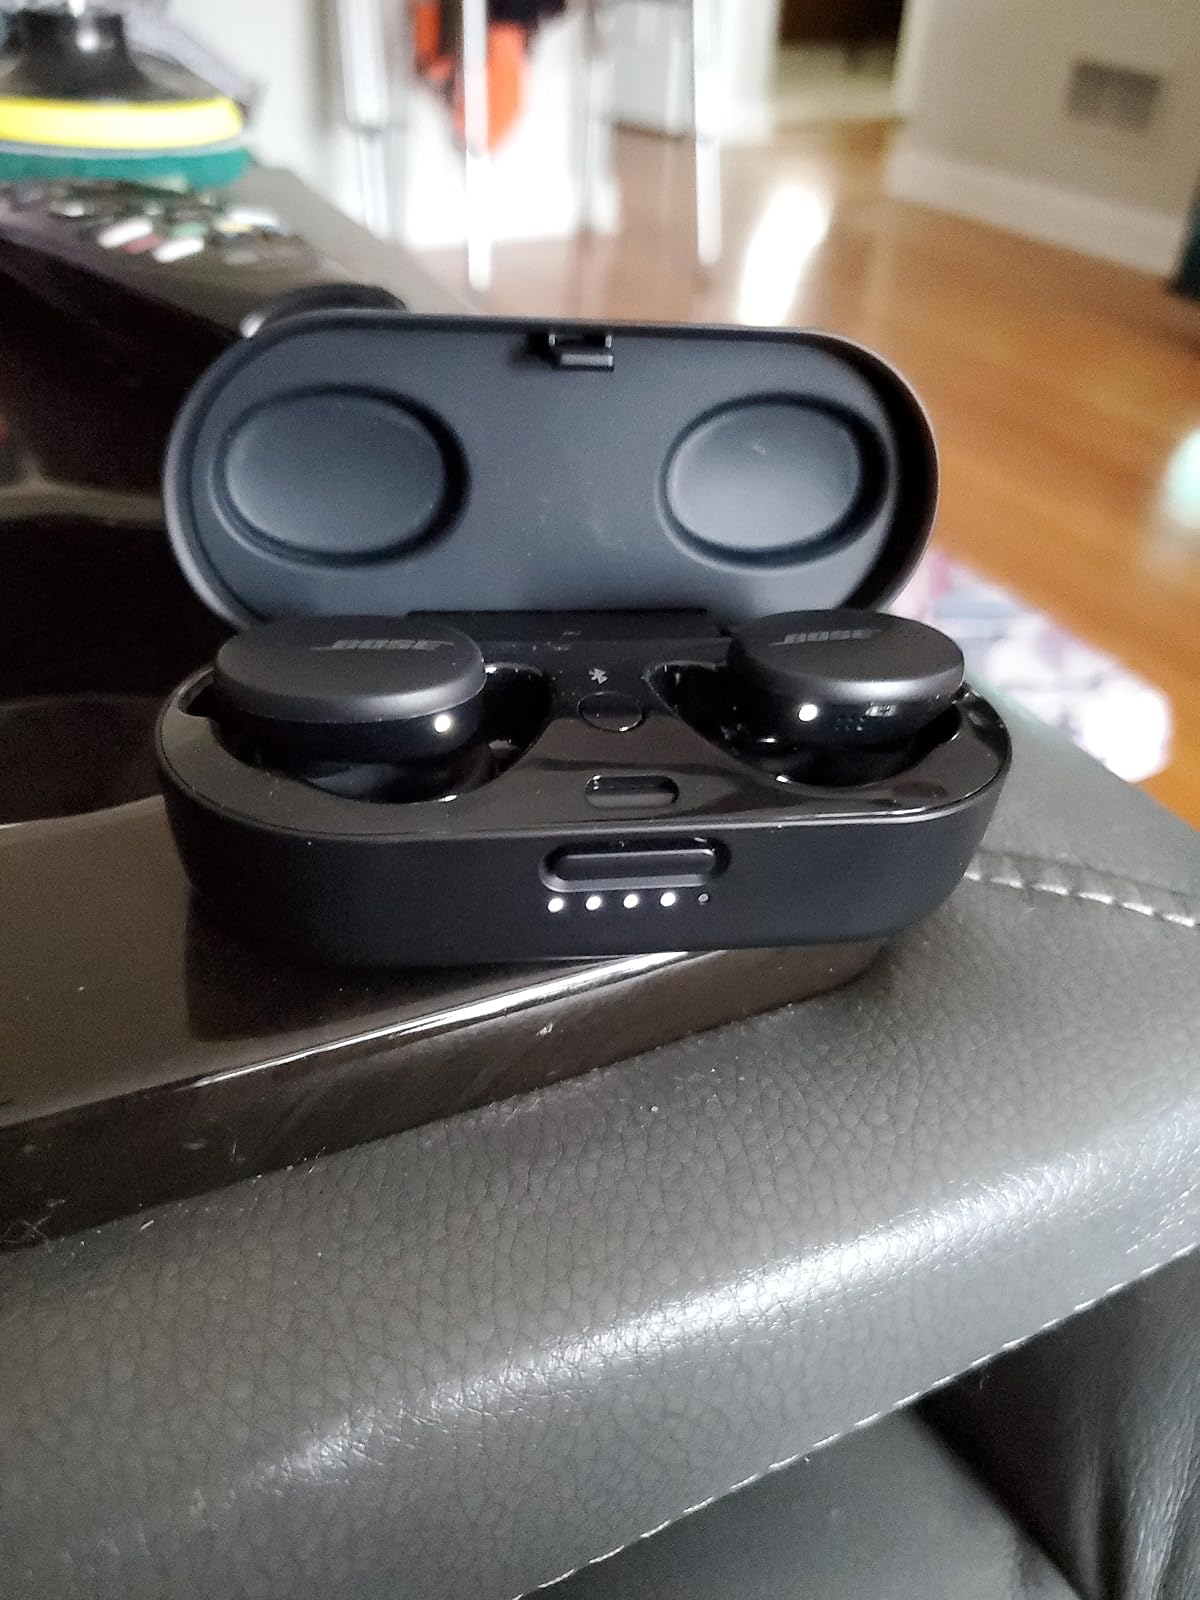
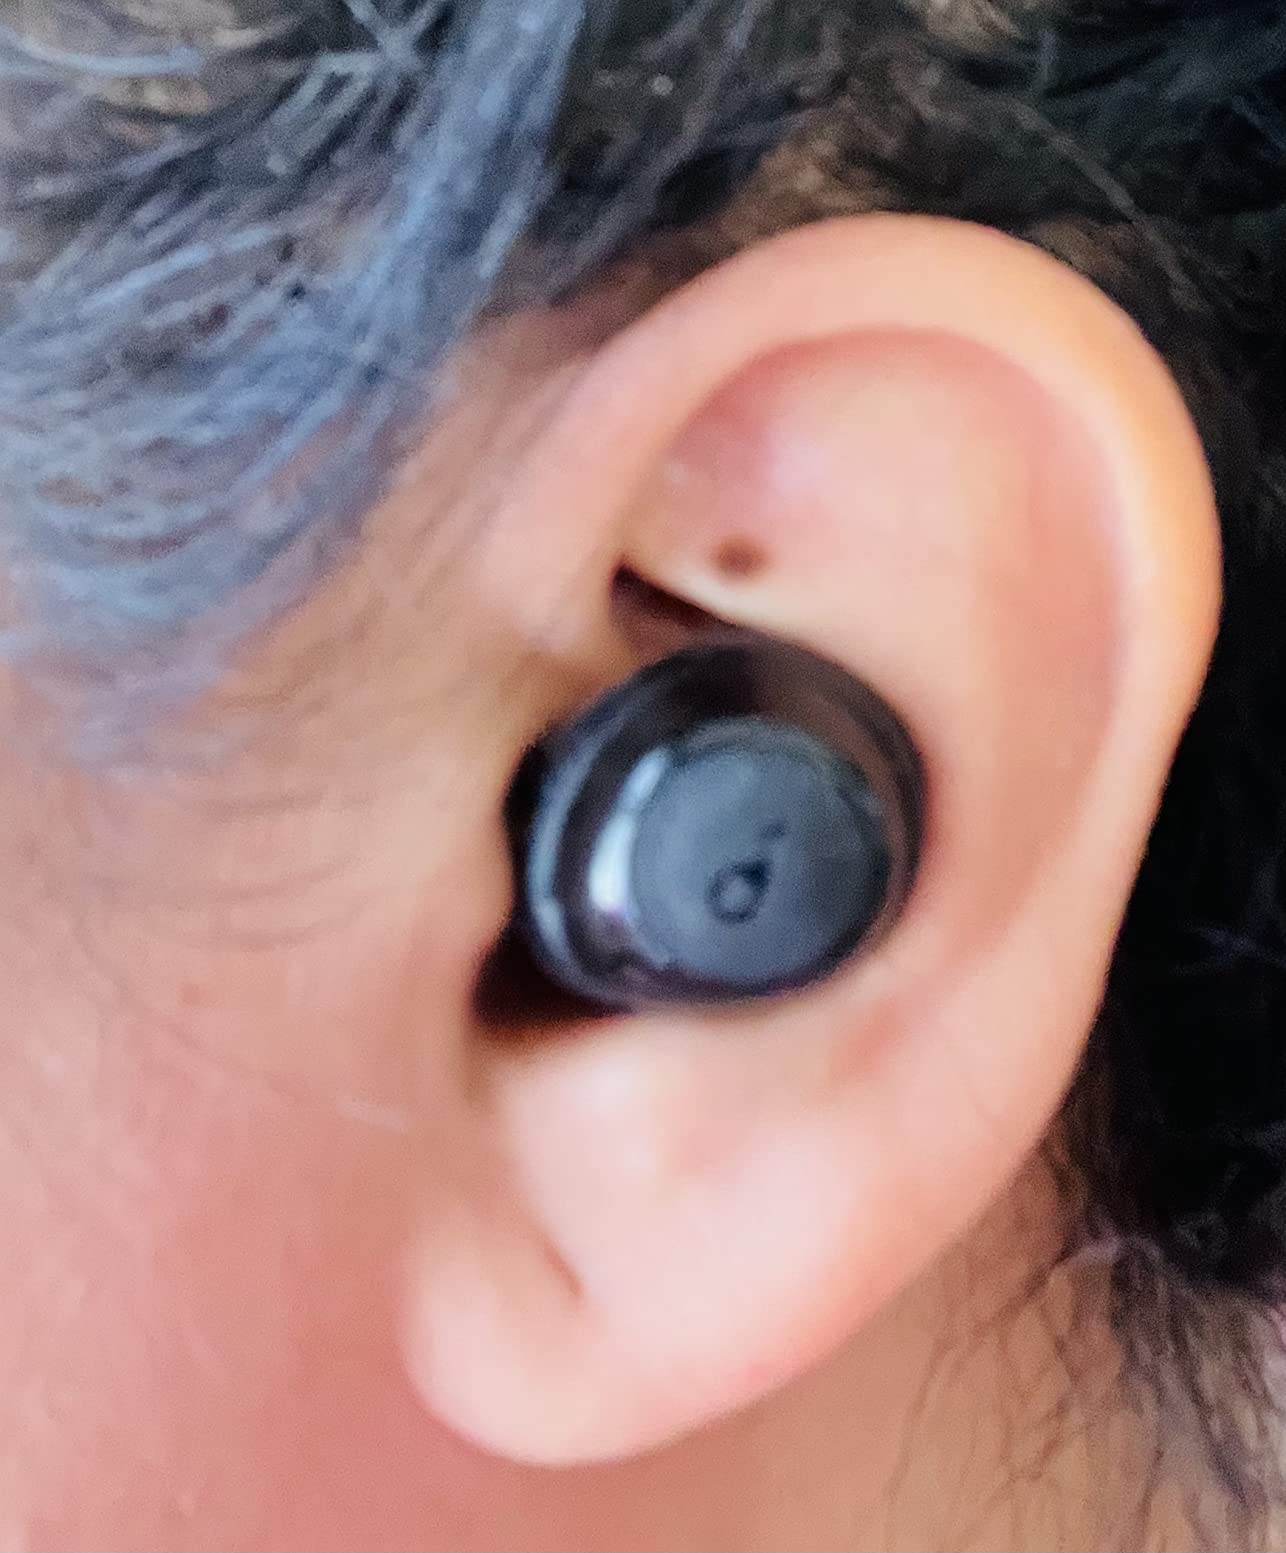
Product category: earbuds
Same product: no